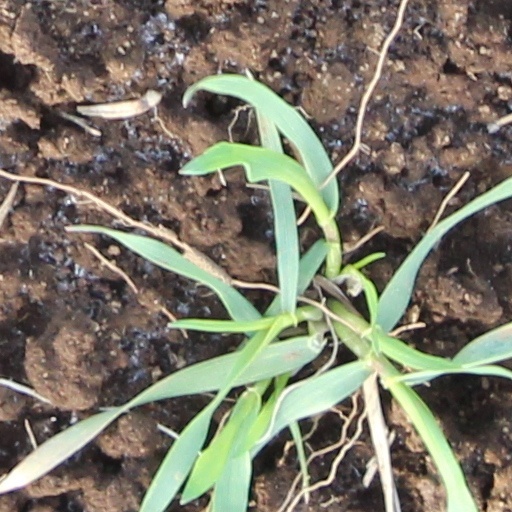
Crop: wheat